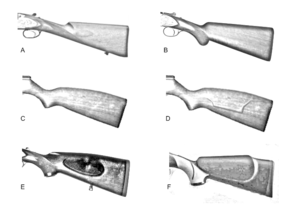
Geværkolbe
Forskelliger typer geværkolber på jagtgeværer.
Geværkolben, eller bare kolben, er den brede træstub bagerst på et gevær. Den bruges som stødtepunkt til armen, når der sigtes og til afbalancere geværet.